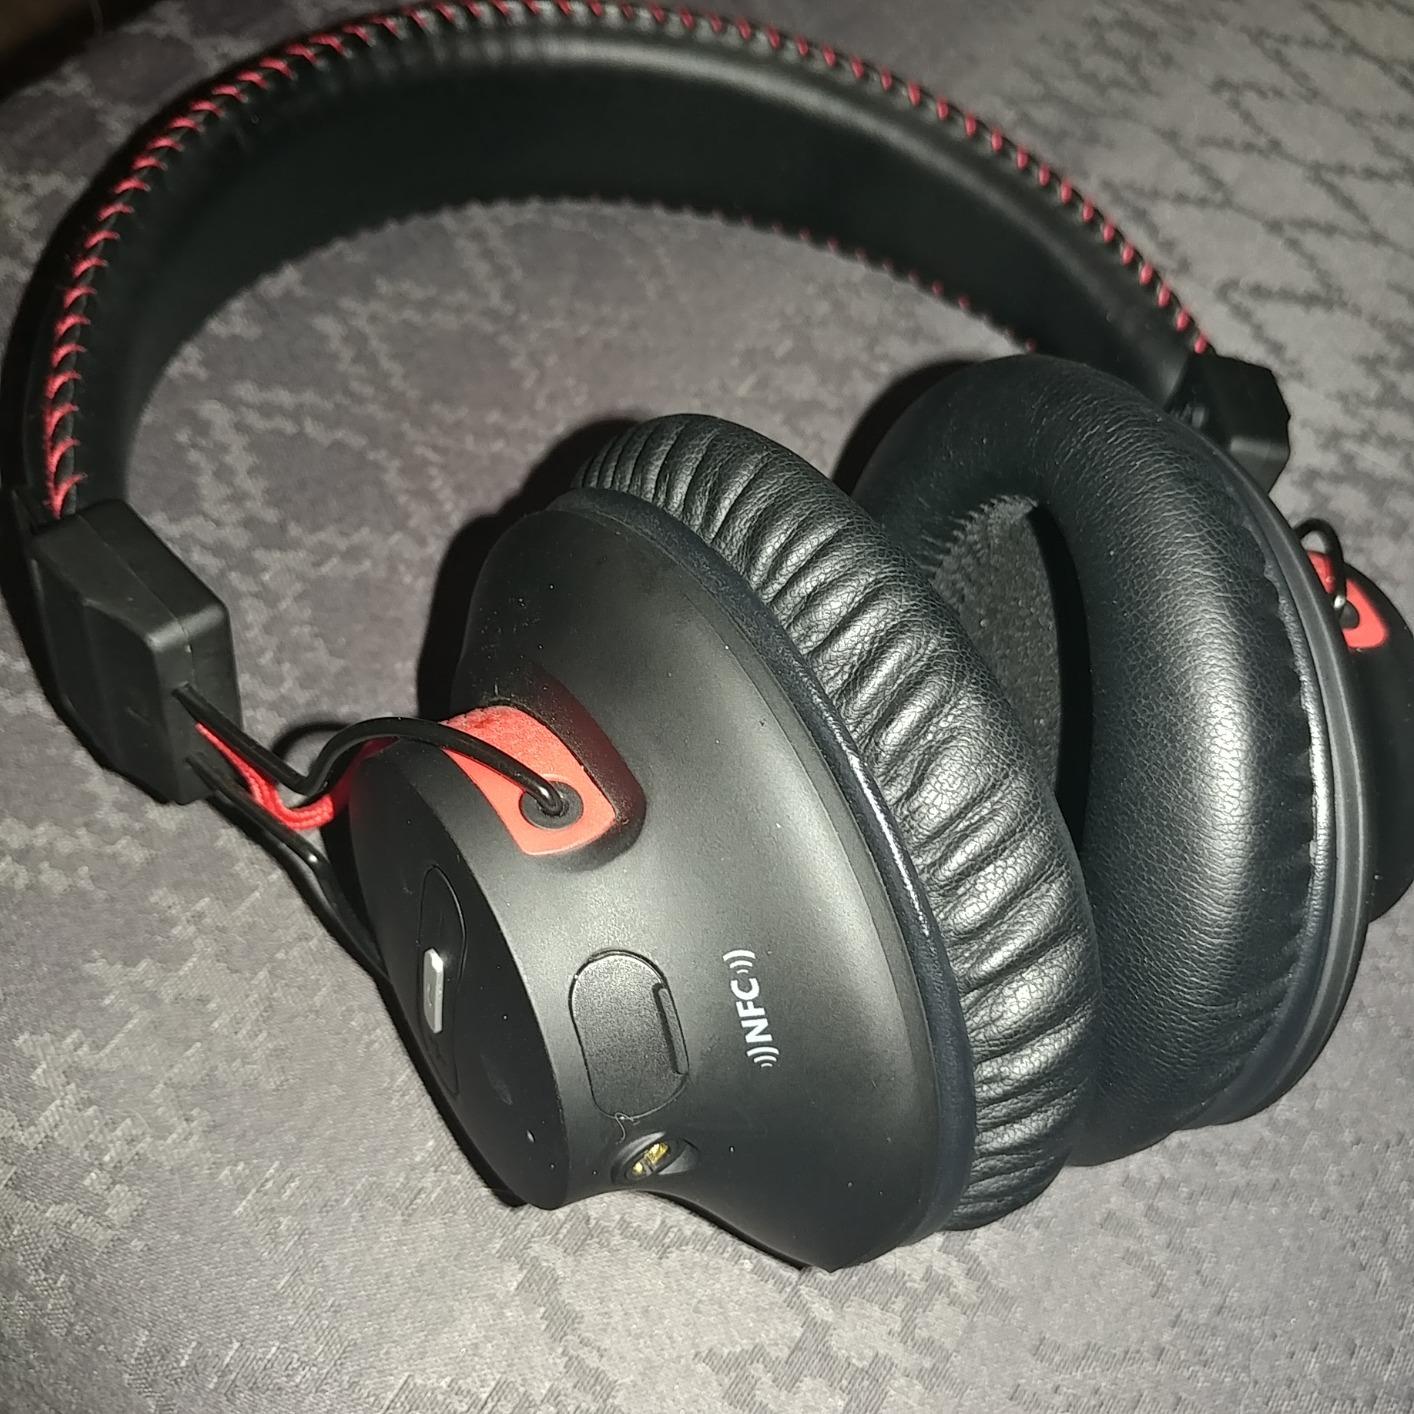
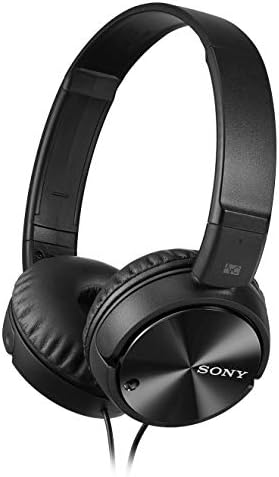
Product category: headphones
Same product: no